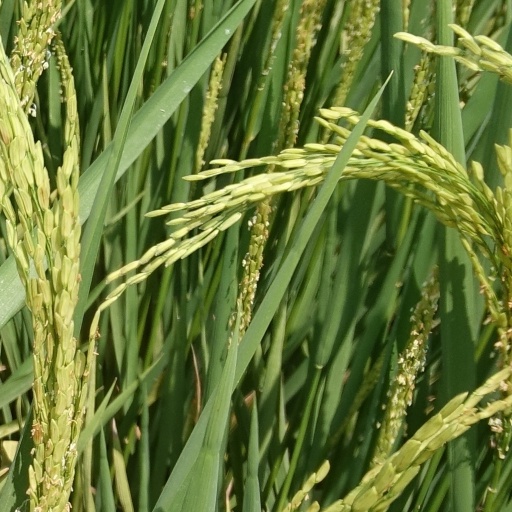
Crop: rice